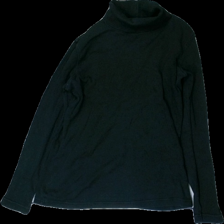
View: front
Type: Top
Category: Ladies
Brand: Not in the list
Colors: Black
Material: 100% Cotton
Cut: Regular, Turtle neck
Size: 38
Price range: <50
Recommended usage: Recycle
Description: Black top with poloneck